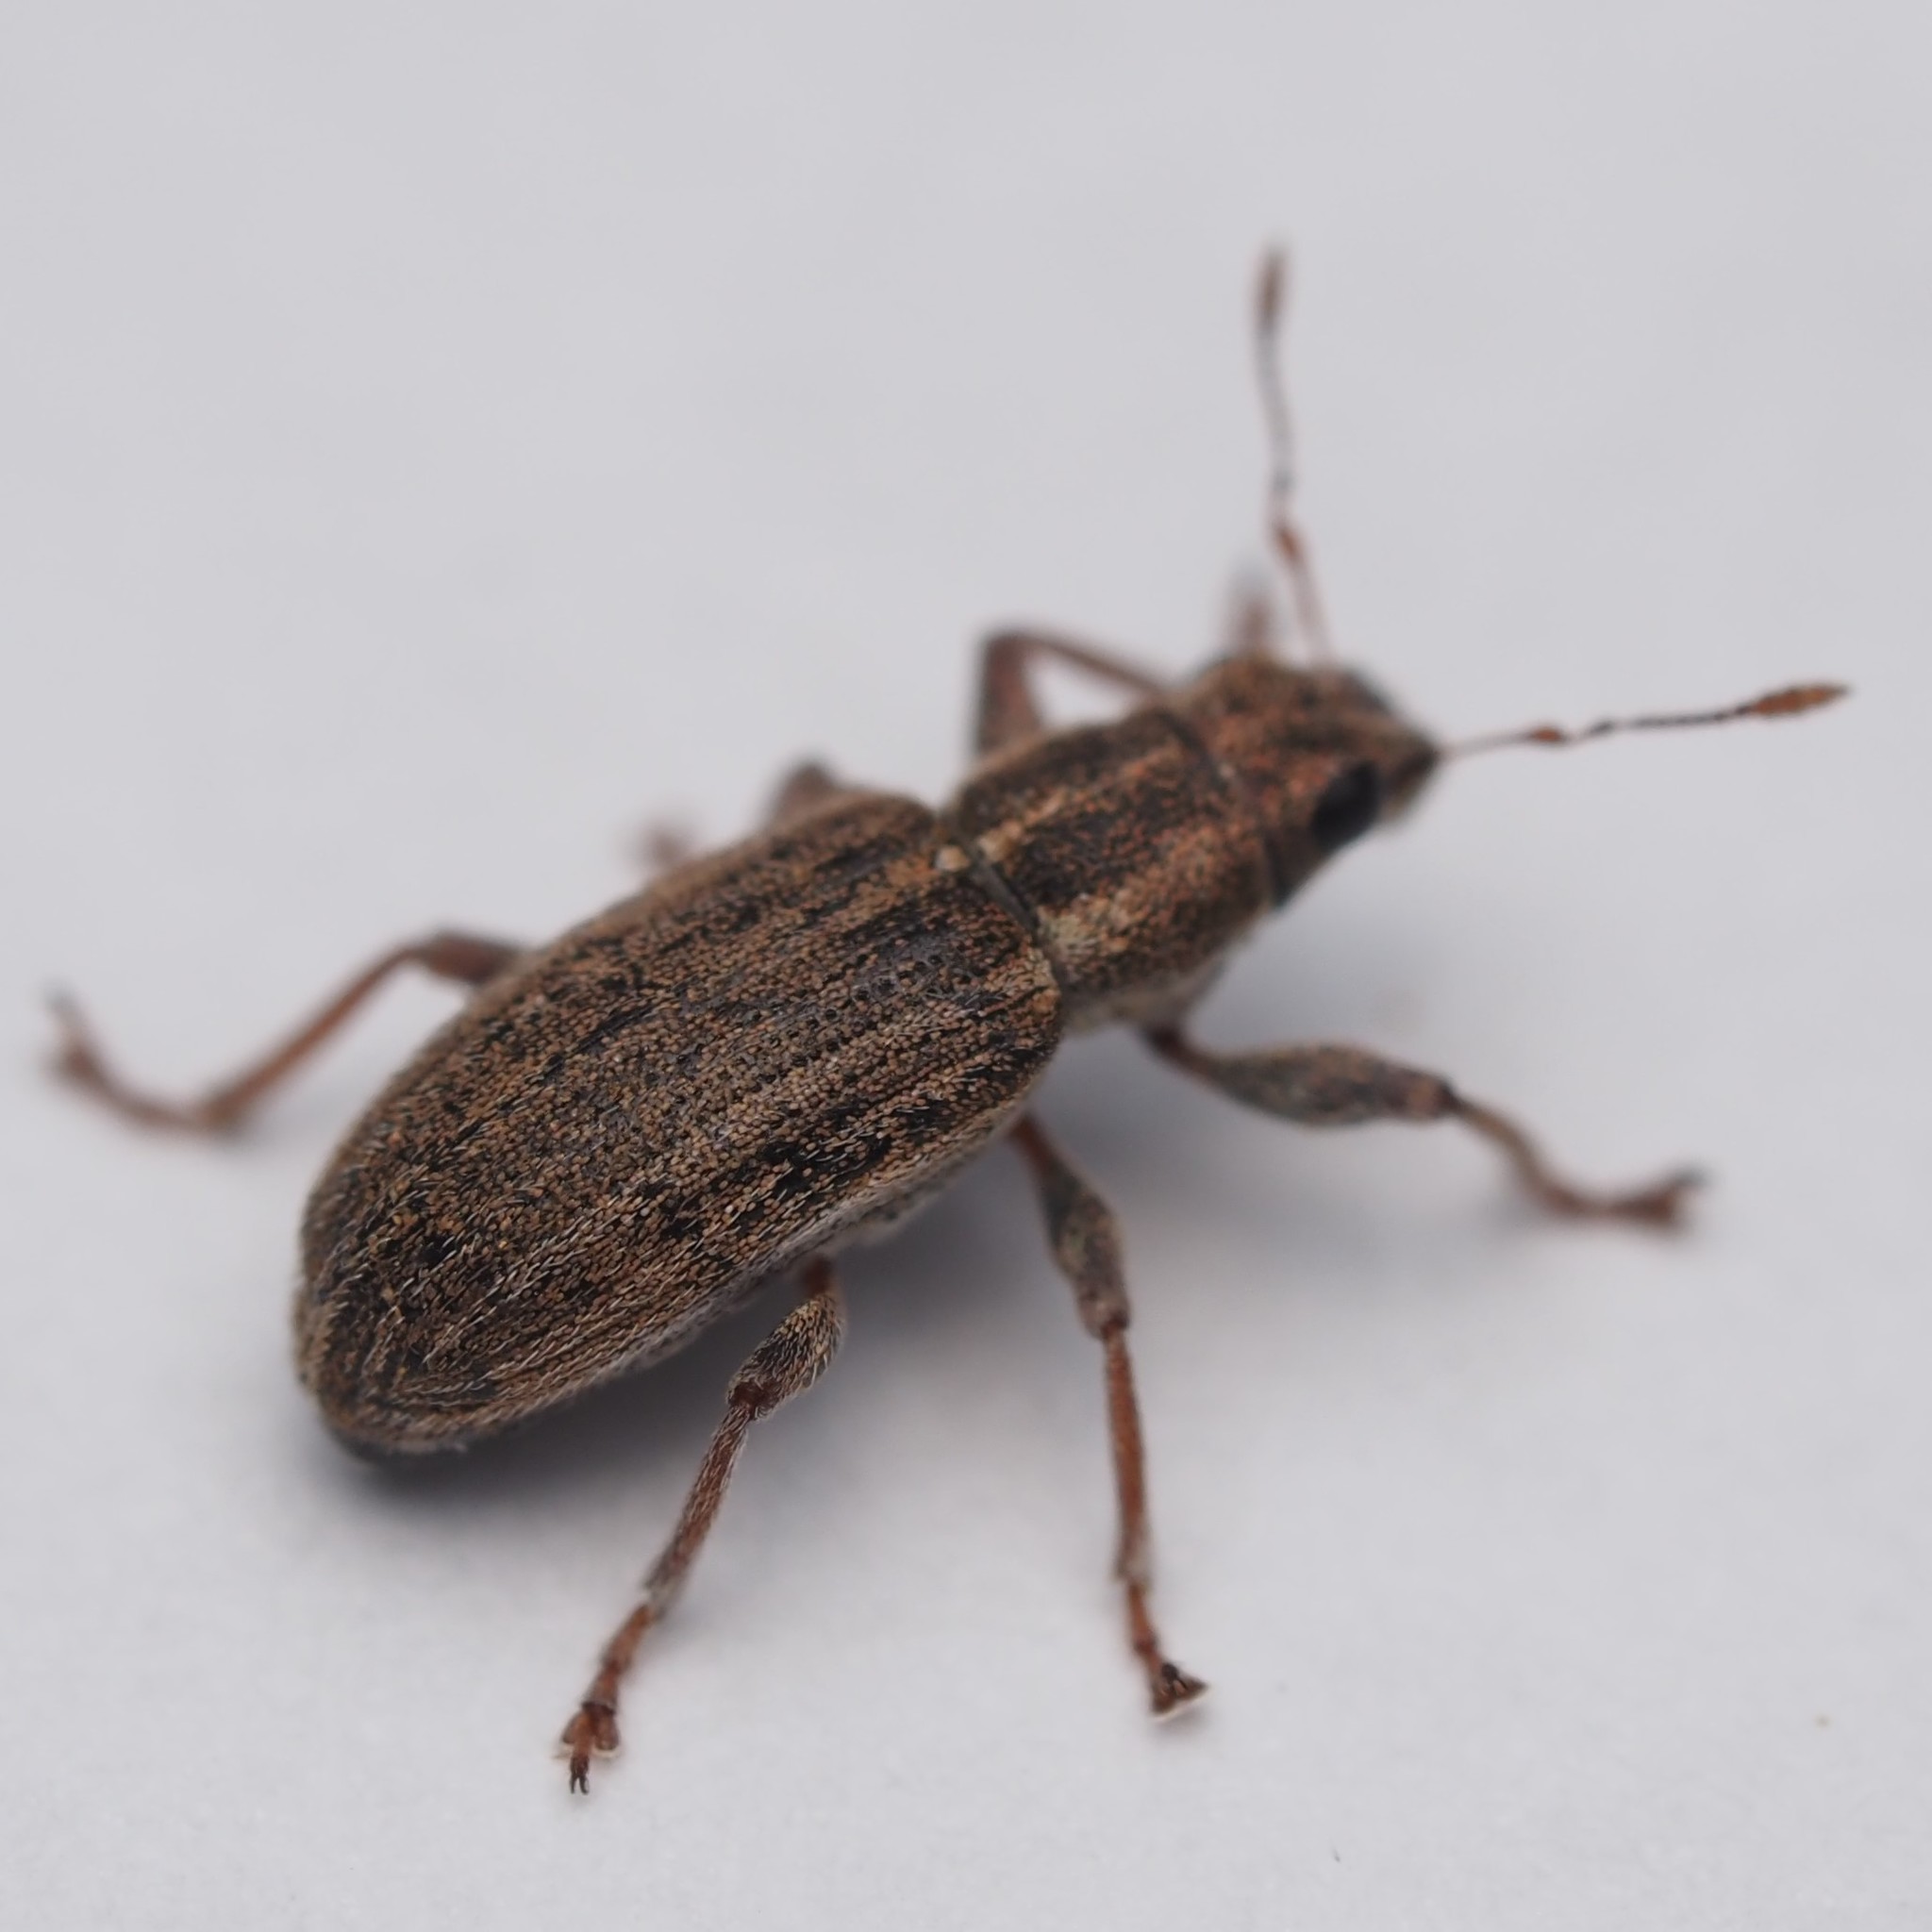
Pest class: pea_leaf_weevil